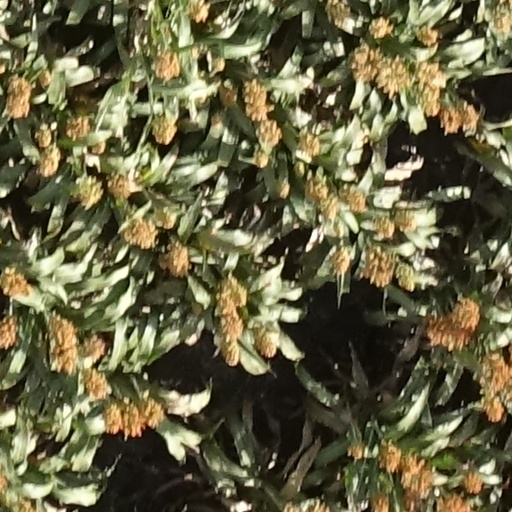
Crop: sorghum